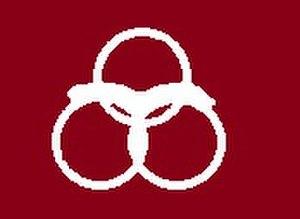
Takatori est un bourg du district de Takaichi, dans la préfecture de Nara au Japon.